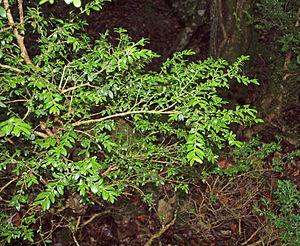
Buxus colchica est une espèce de plantes du genre Buxus de la famille des Buxaceae.